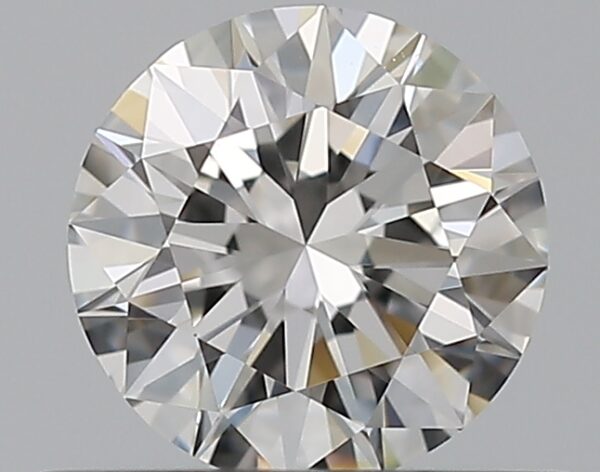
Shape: round
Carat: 0.5
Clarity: VVS1
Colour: F
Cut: EX
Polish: EX
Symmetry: EX
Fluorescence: N
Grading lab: GIA
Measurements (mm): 5.09 x 5.12 x 3.14